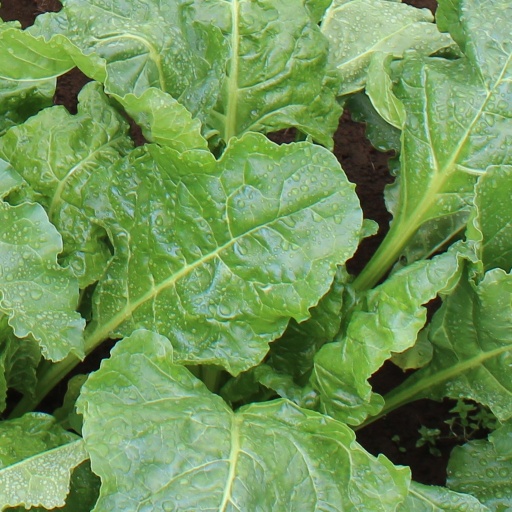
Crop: sugar beet